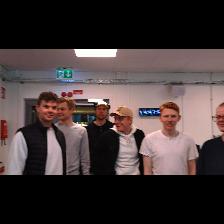
Label: Human